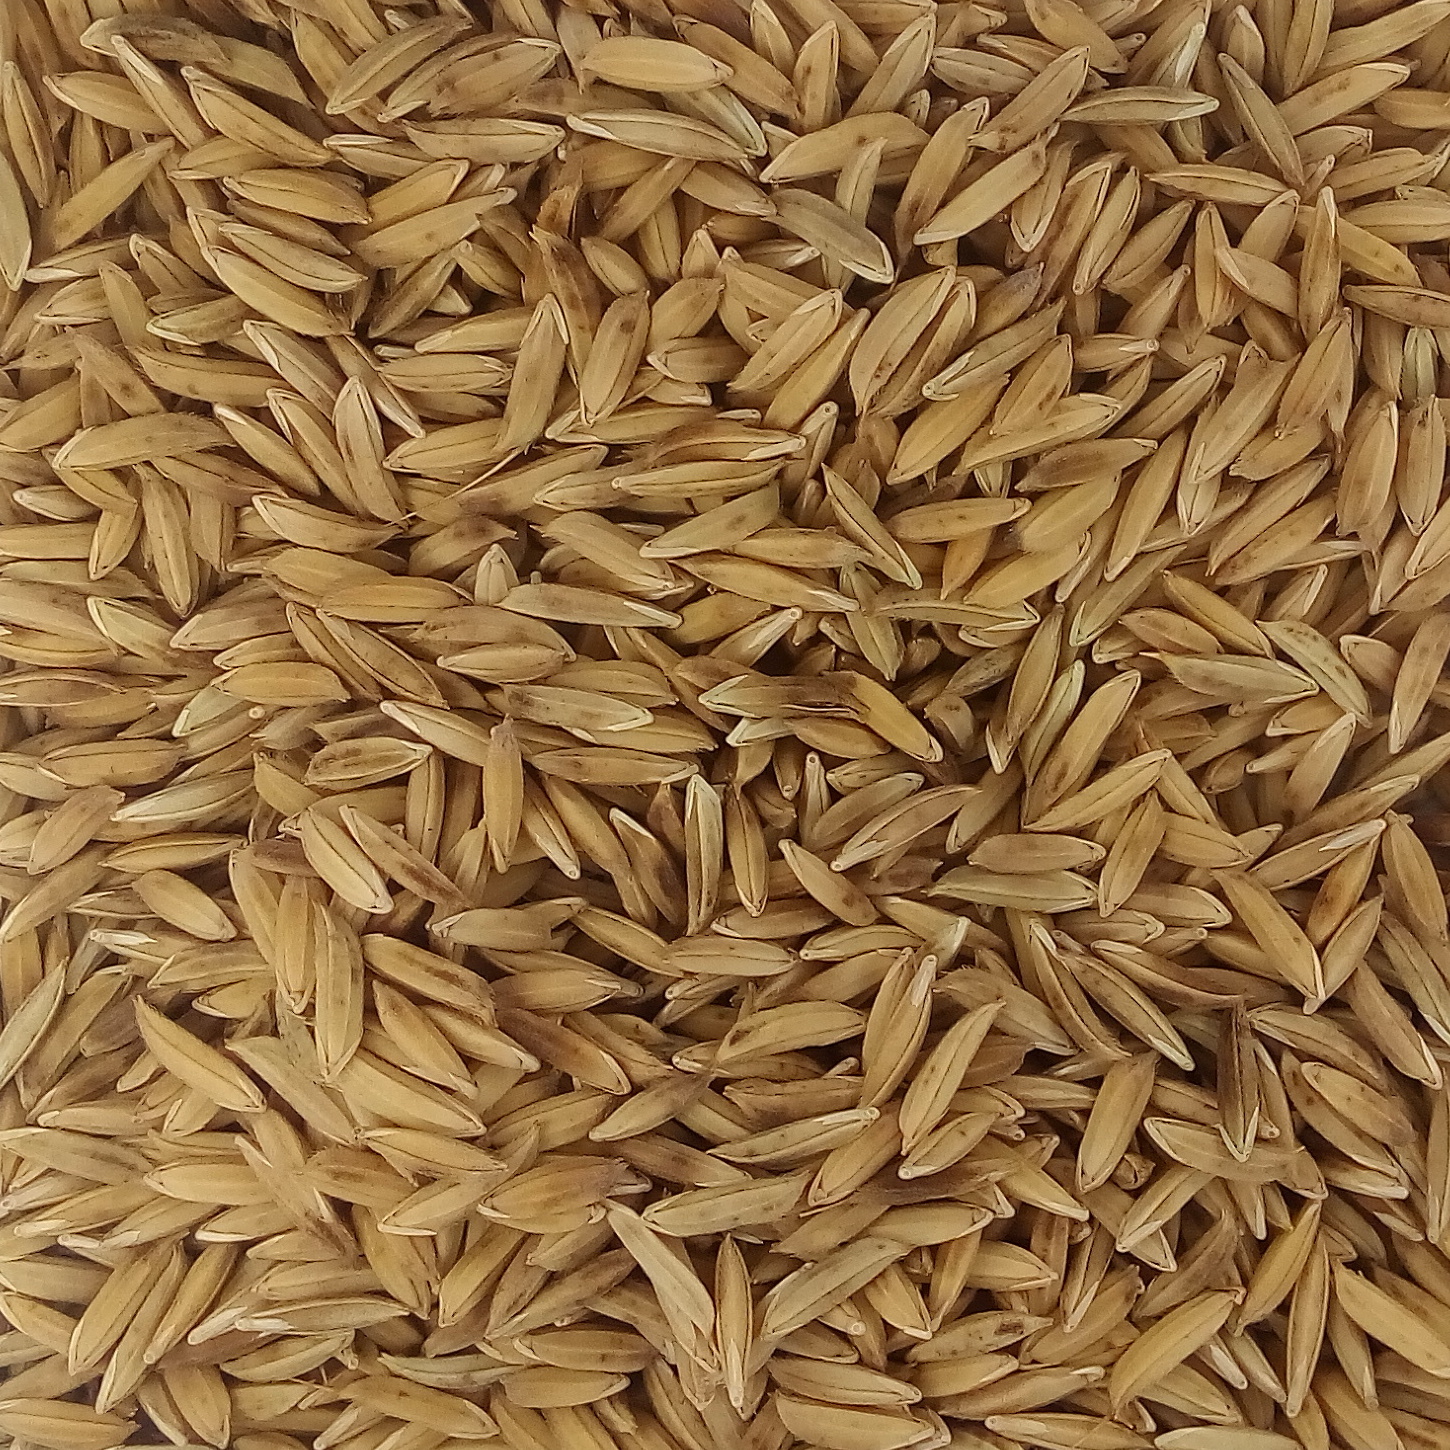
Rice seed variety: BAS_370